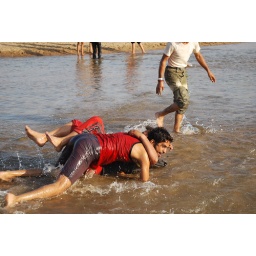
narmada river student playing in water -korambichandpur-bhandara-gondia-korambi-trip for m.j. collage, koradi, nagpurphotography; ashishkumar ujawane, nagpur